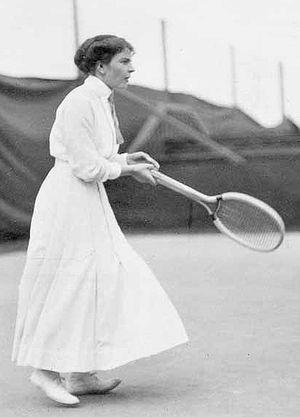
Sigrid Fick est une joueuse de tennis suédoise du début du XXᵉ siècle.